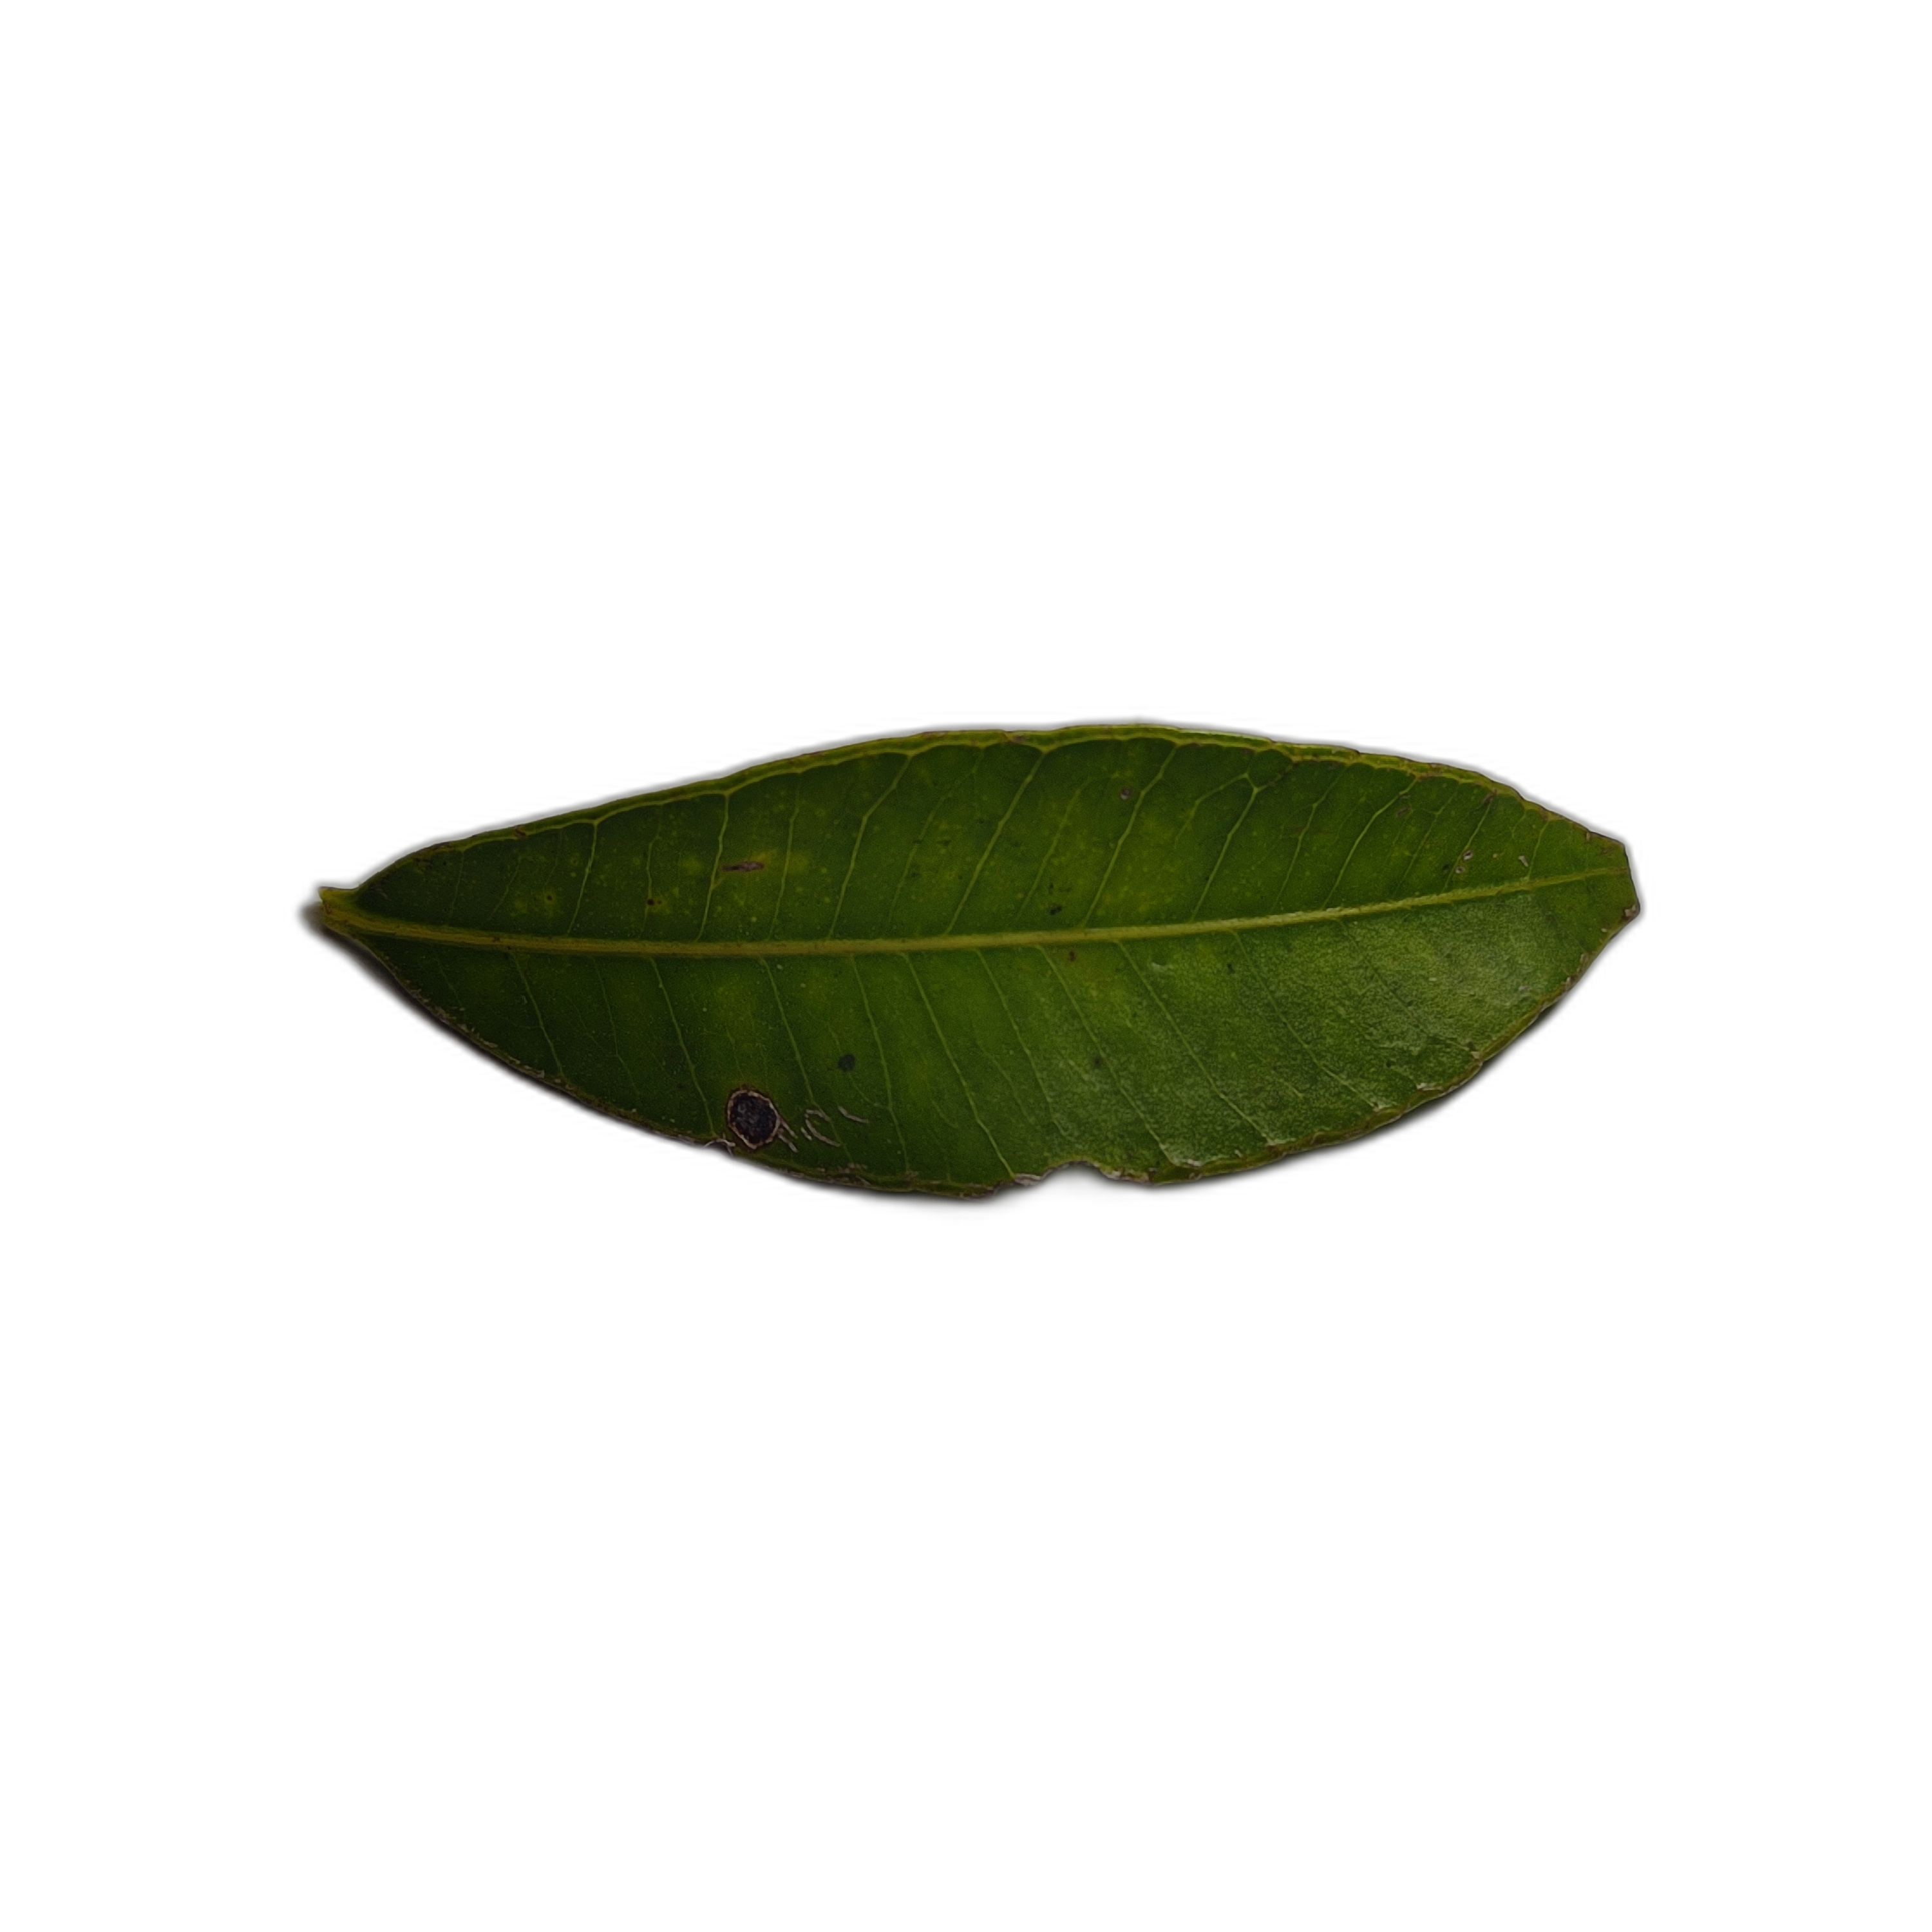
Label: healthy